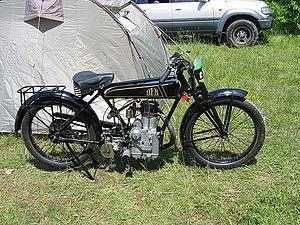
DFR est une marque historique française de motocyclettes. Elle prend son nom des initiales de ses fondateurs, François Désert et Pierre de Font Réaulx. Elle sera en activité de 1920 à 1932 à Neuilly-sur-Seine.